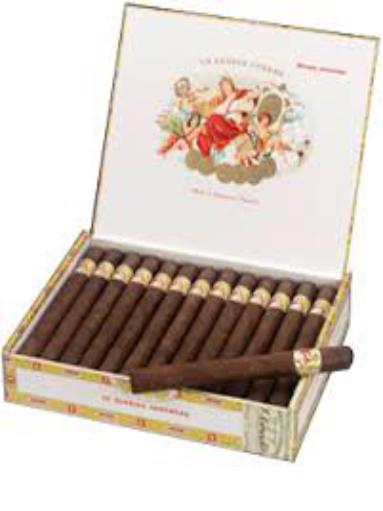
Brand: La Gloria Cubana
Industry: Necessities